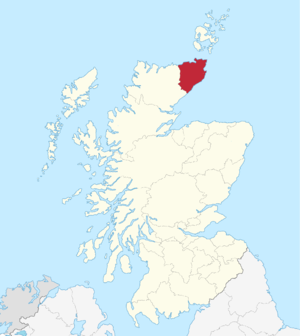
Caithness
Caithness’s beliggenhed i Skotland
Caithness er et område på det skotske fastlands nordøstlige spids. Arealet er på 1.844 km².